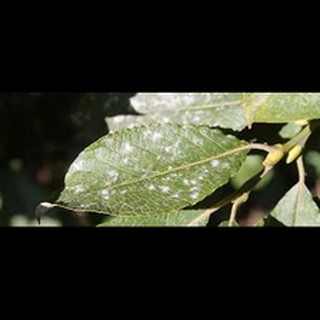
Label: wheat_mite